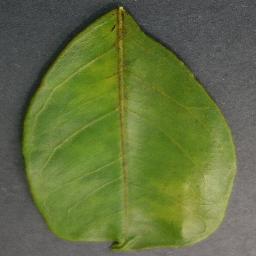
Label: Orange___Haunglongbing_(Citrus_greening)